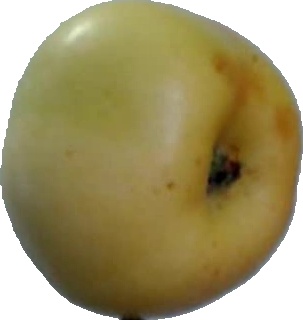
Label: apple_6